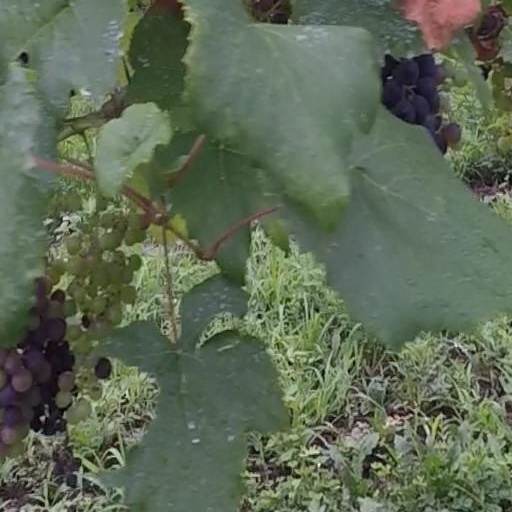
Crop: grape